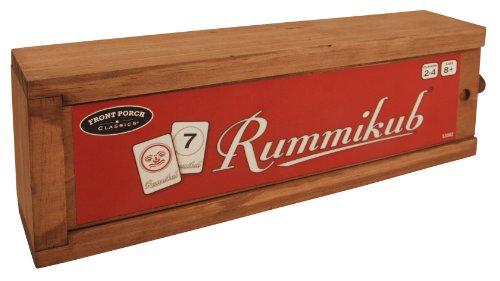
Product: Front Porch Classics Rummikub, Rummy Tile Board Game with Durable Wooden Rack and Case for Travel, 106 Tiles
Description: With Rummikub from Front Porch Classics, players use the game tiles to create runs and sets of numbers.
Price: $28.95
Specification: ProductDimensions:13.2x4.8x2.8inches|ItemWeight:1pounds|ShippingWeight:3pounds(Viewshippingratesandpolicies)|Manufacturer:UniversityGames|ASIN:B003G9VCEU|DomesticShipping:ItemcanbeshippedwithinU.S.|InternationalShipping:ThisitemcanbeshippedtoselectcountriesoutsideoftheU.S.LearnMore|Itemmodelnumber:53302|DatefirstlistedonAmazon:April10,2010